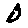
Label: 0